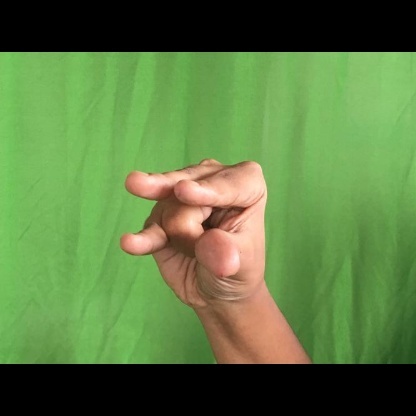
Mudra: Kangulam